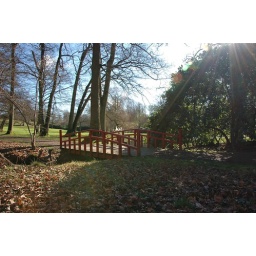
It's clear blue sky here for once so I went for a walk in the park of the castle Krapperup.